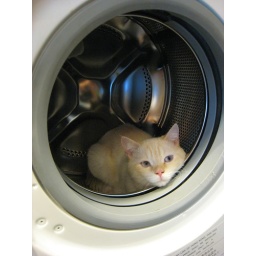
Once that door opened, he just hops right in and makes himself a home